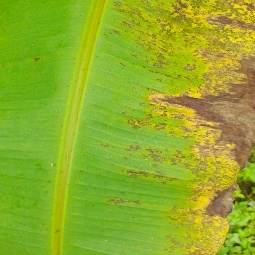
Label: Potassium